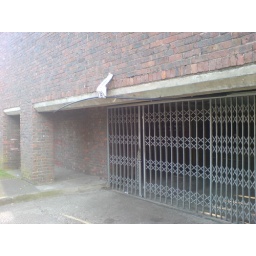
cable over t garage stuck up with No ball game sign 14.4.07